Guayana Region, Venezuela

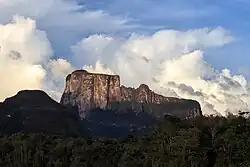
Tepuy Autana (Kuaymayojo) in Amazonas, Venezuela

In the 1970s, after the process of forming the Political-Administrative Regions through in the government of Rafael Caldera, the Region of Guyana was formed. It was originally composed of Bolívar State and Delta Amacuro State (at that time it had the status of a Federal Territory). The Amazonas State (called "Territorio Federal Amazonas") was the only one that made up the so-called "Southern Region" (Región Sur). In the following decade, following a legal reform, the state of Amazonas was integrated into this region.